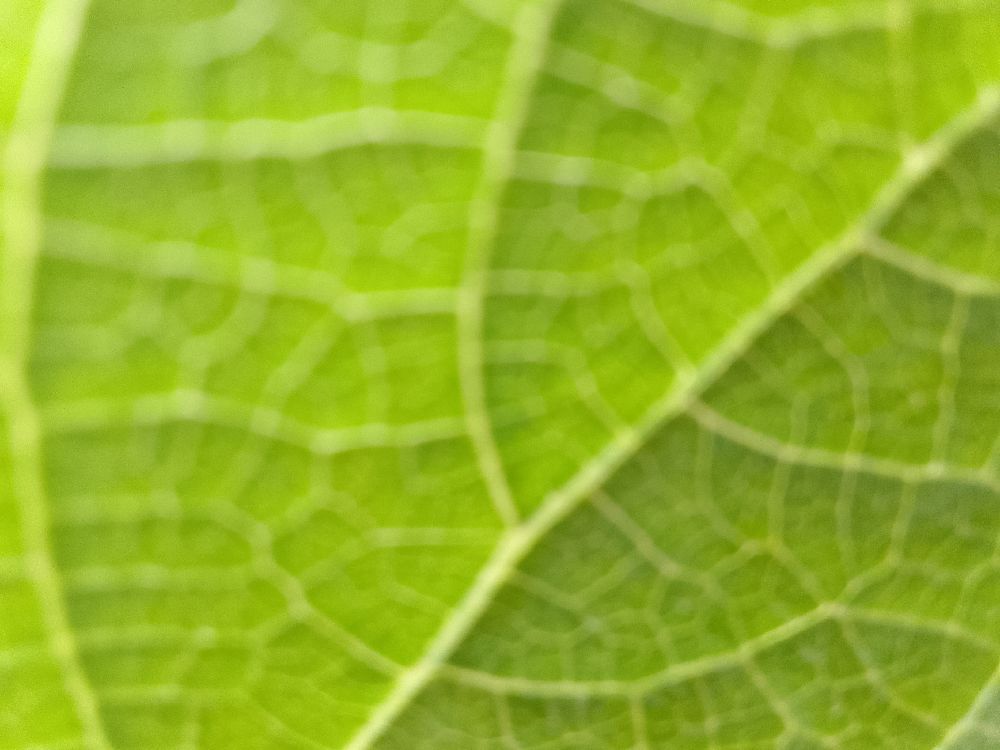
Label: healthy